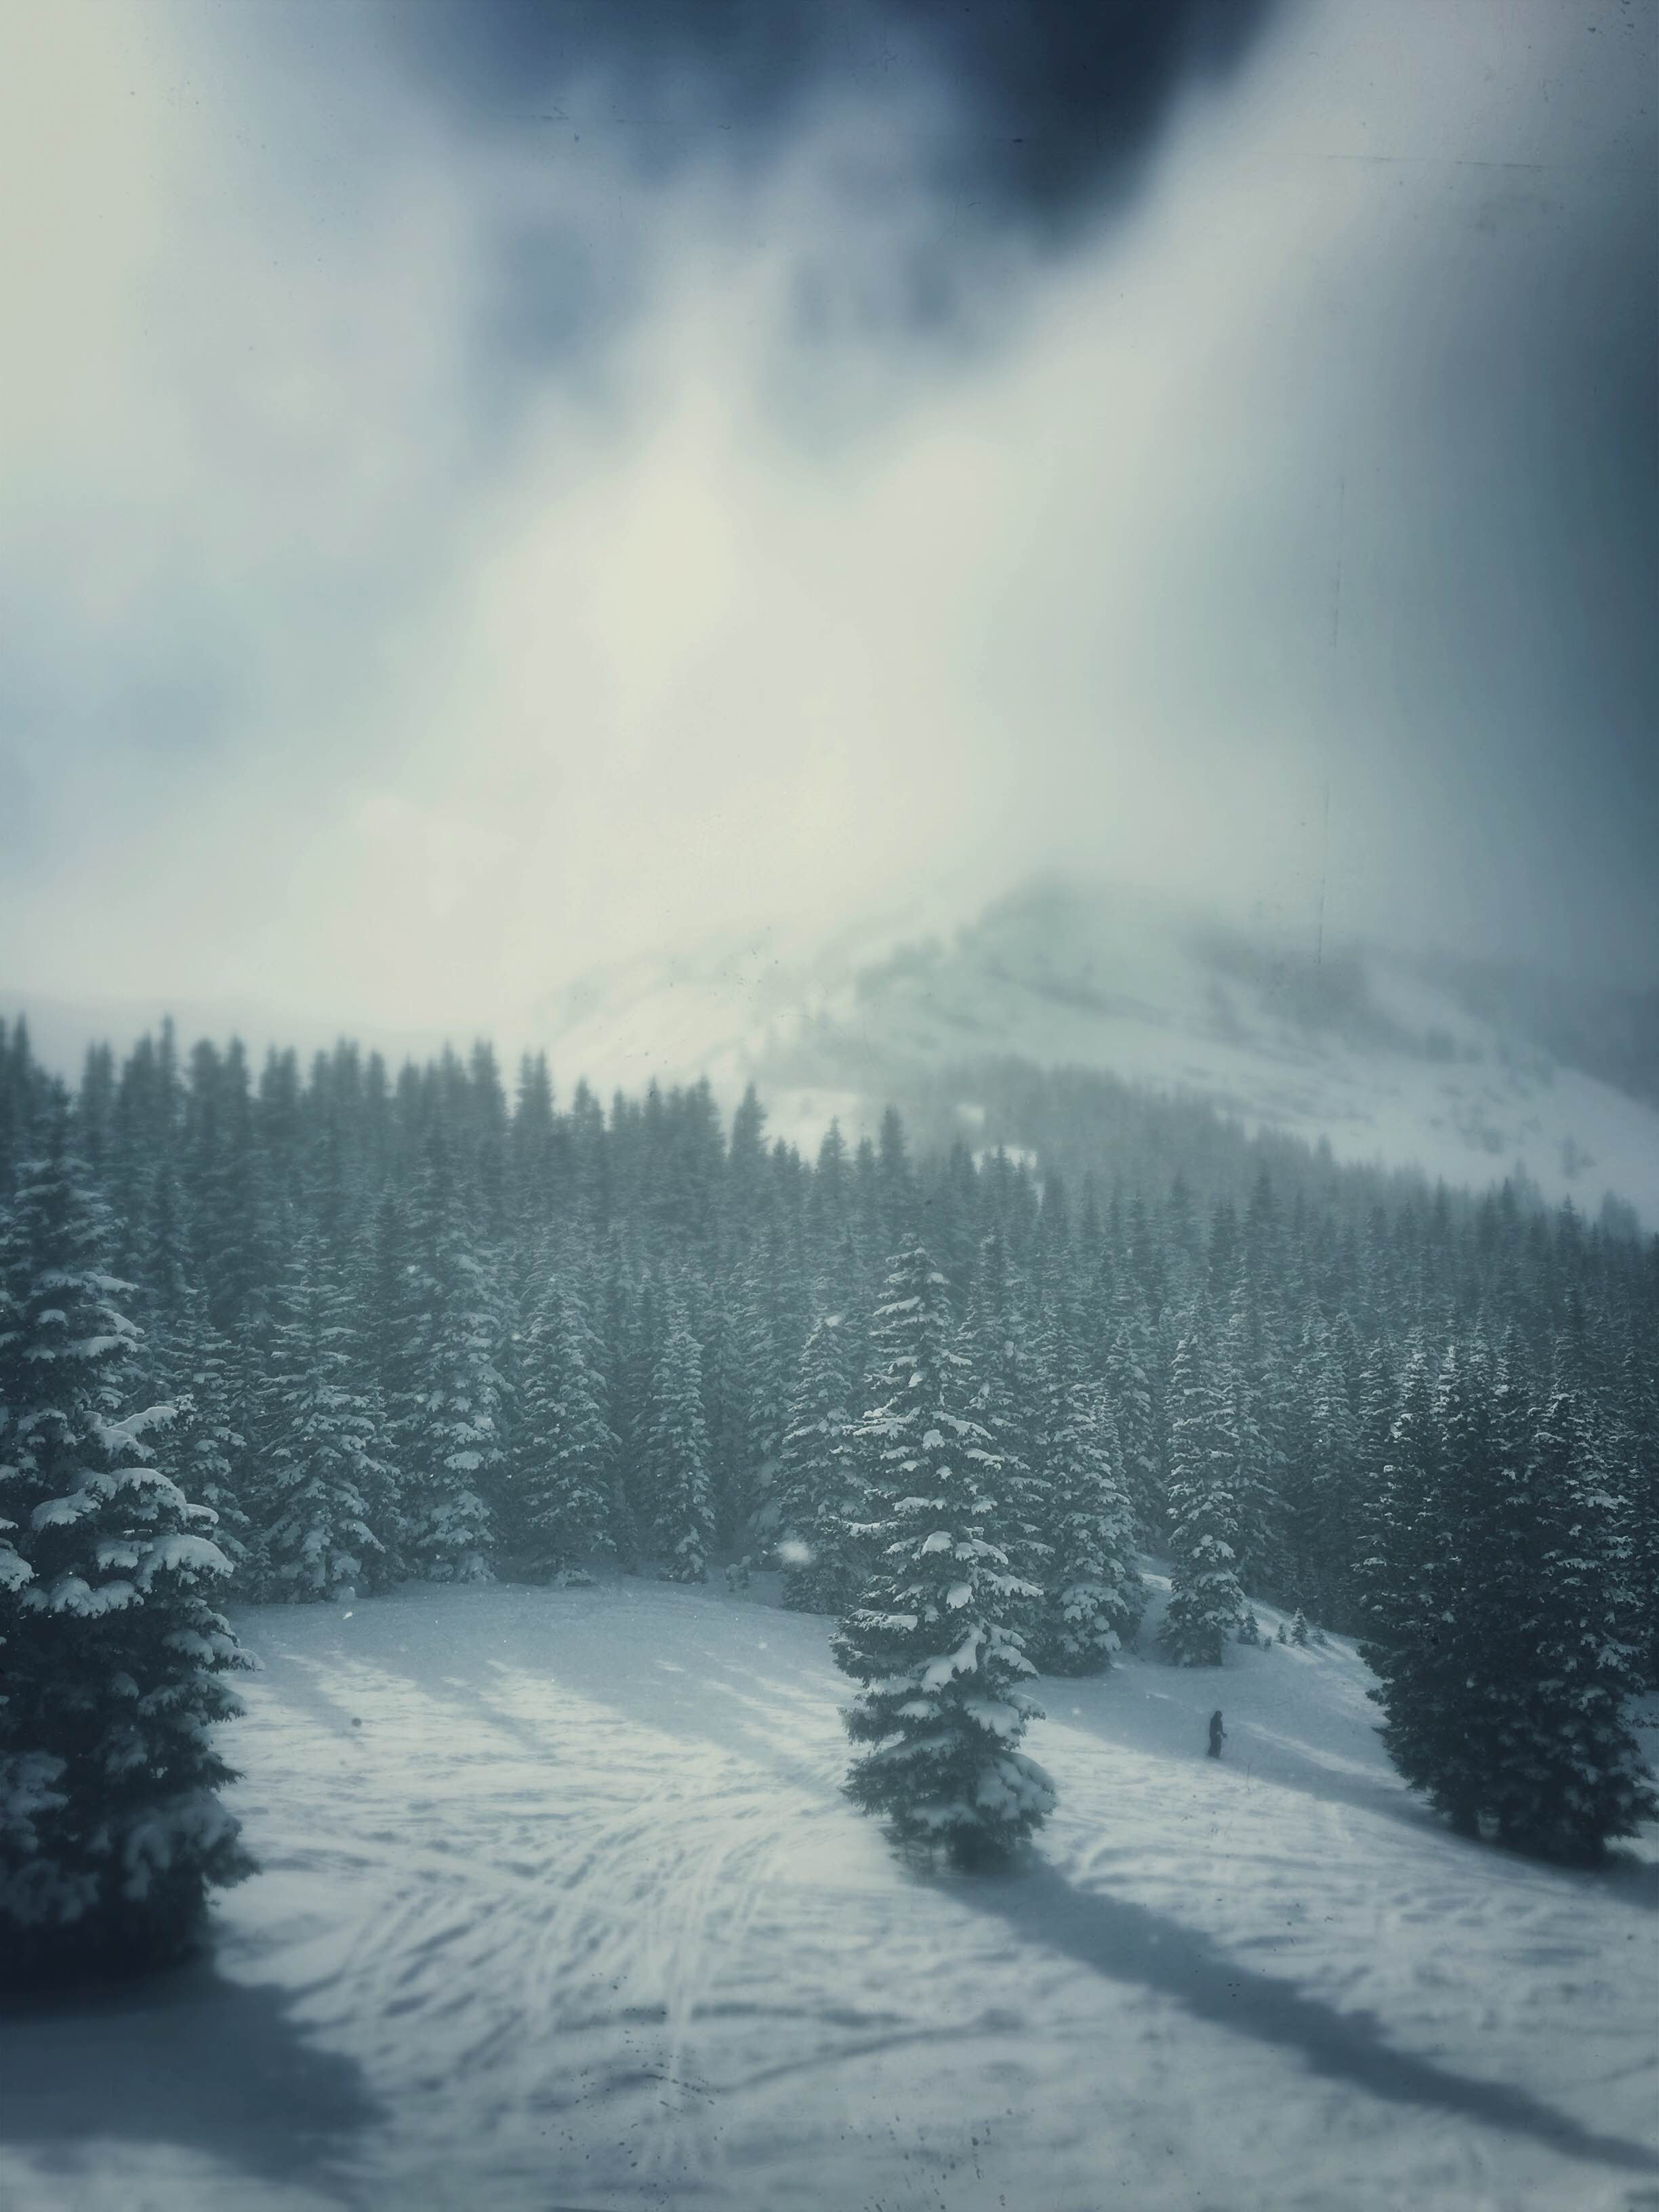
landscape, tree, nature, forest, mountain, snow, cold, winter, cloud, sky, fog, mist, white, sunlight, morning, mountain range, decoration, green, weather, christmas, season, snowfall, seasonal, december, freezing, atmospheric phenomenon, mountainous landforms, geological phenomenon